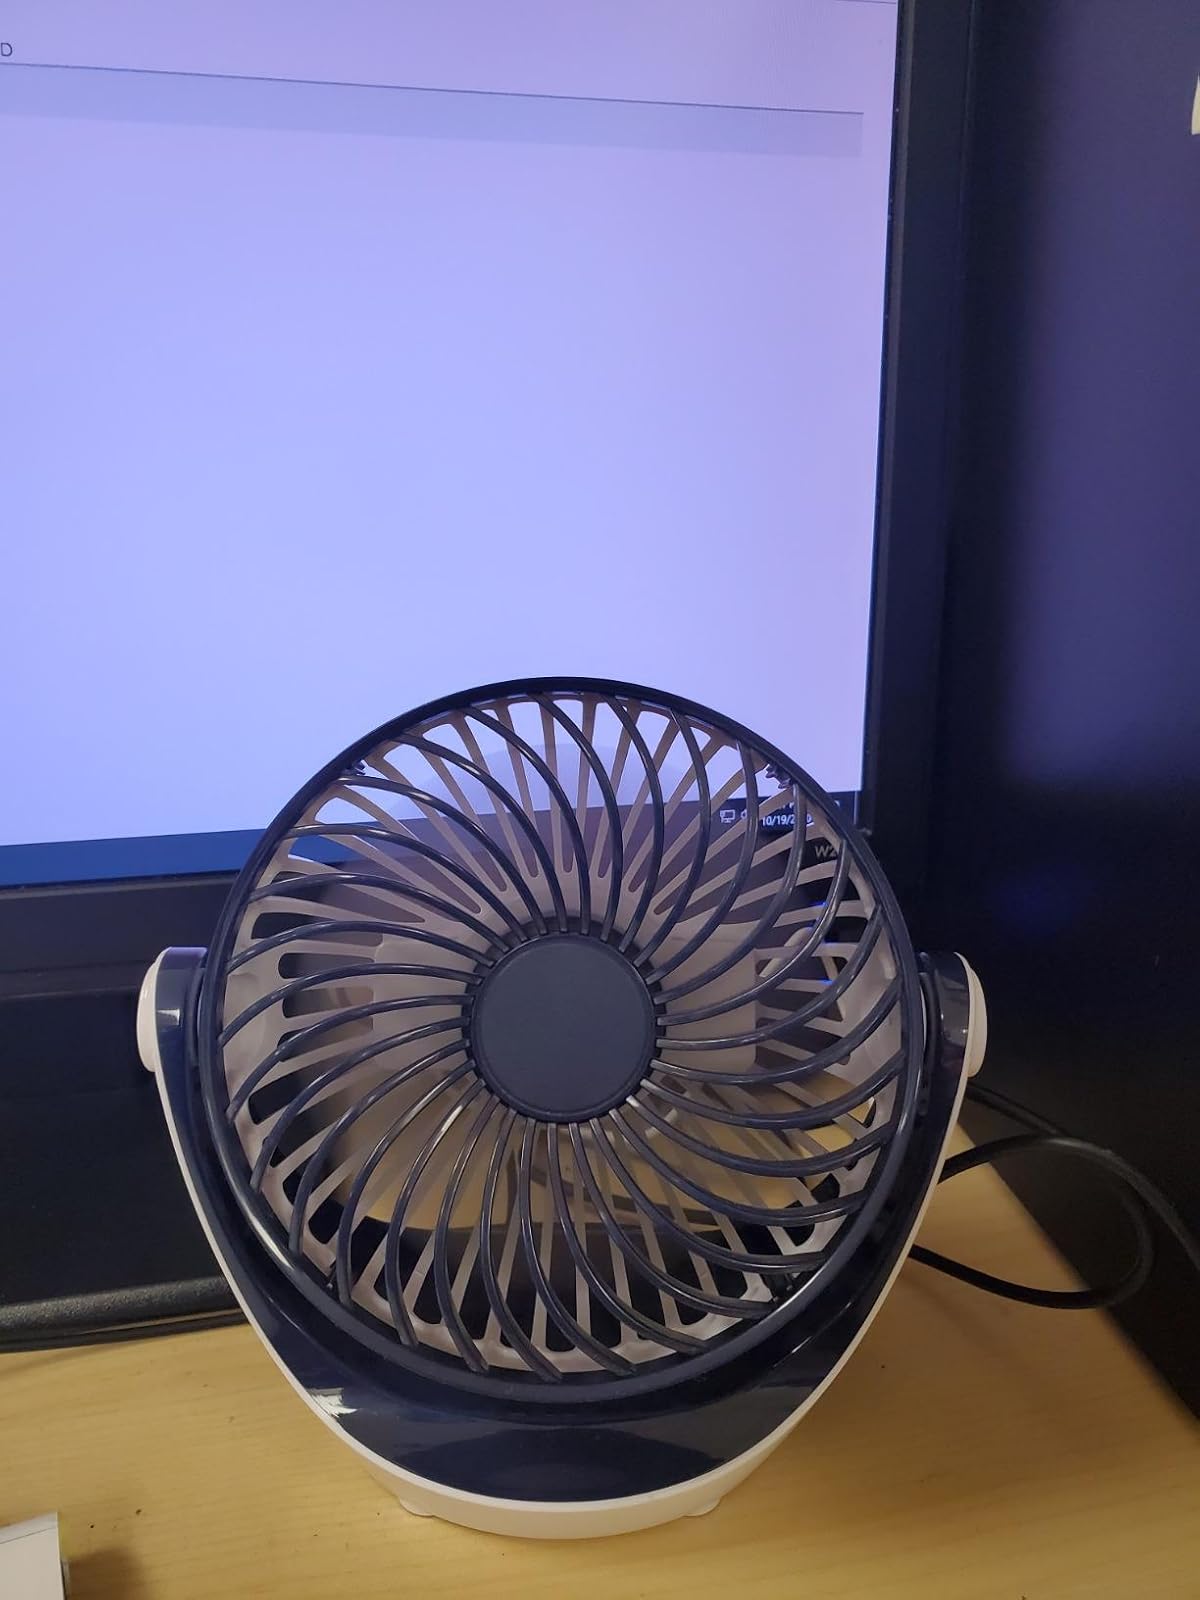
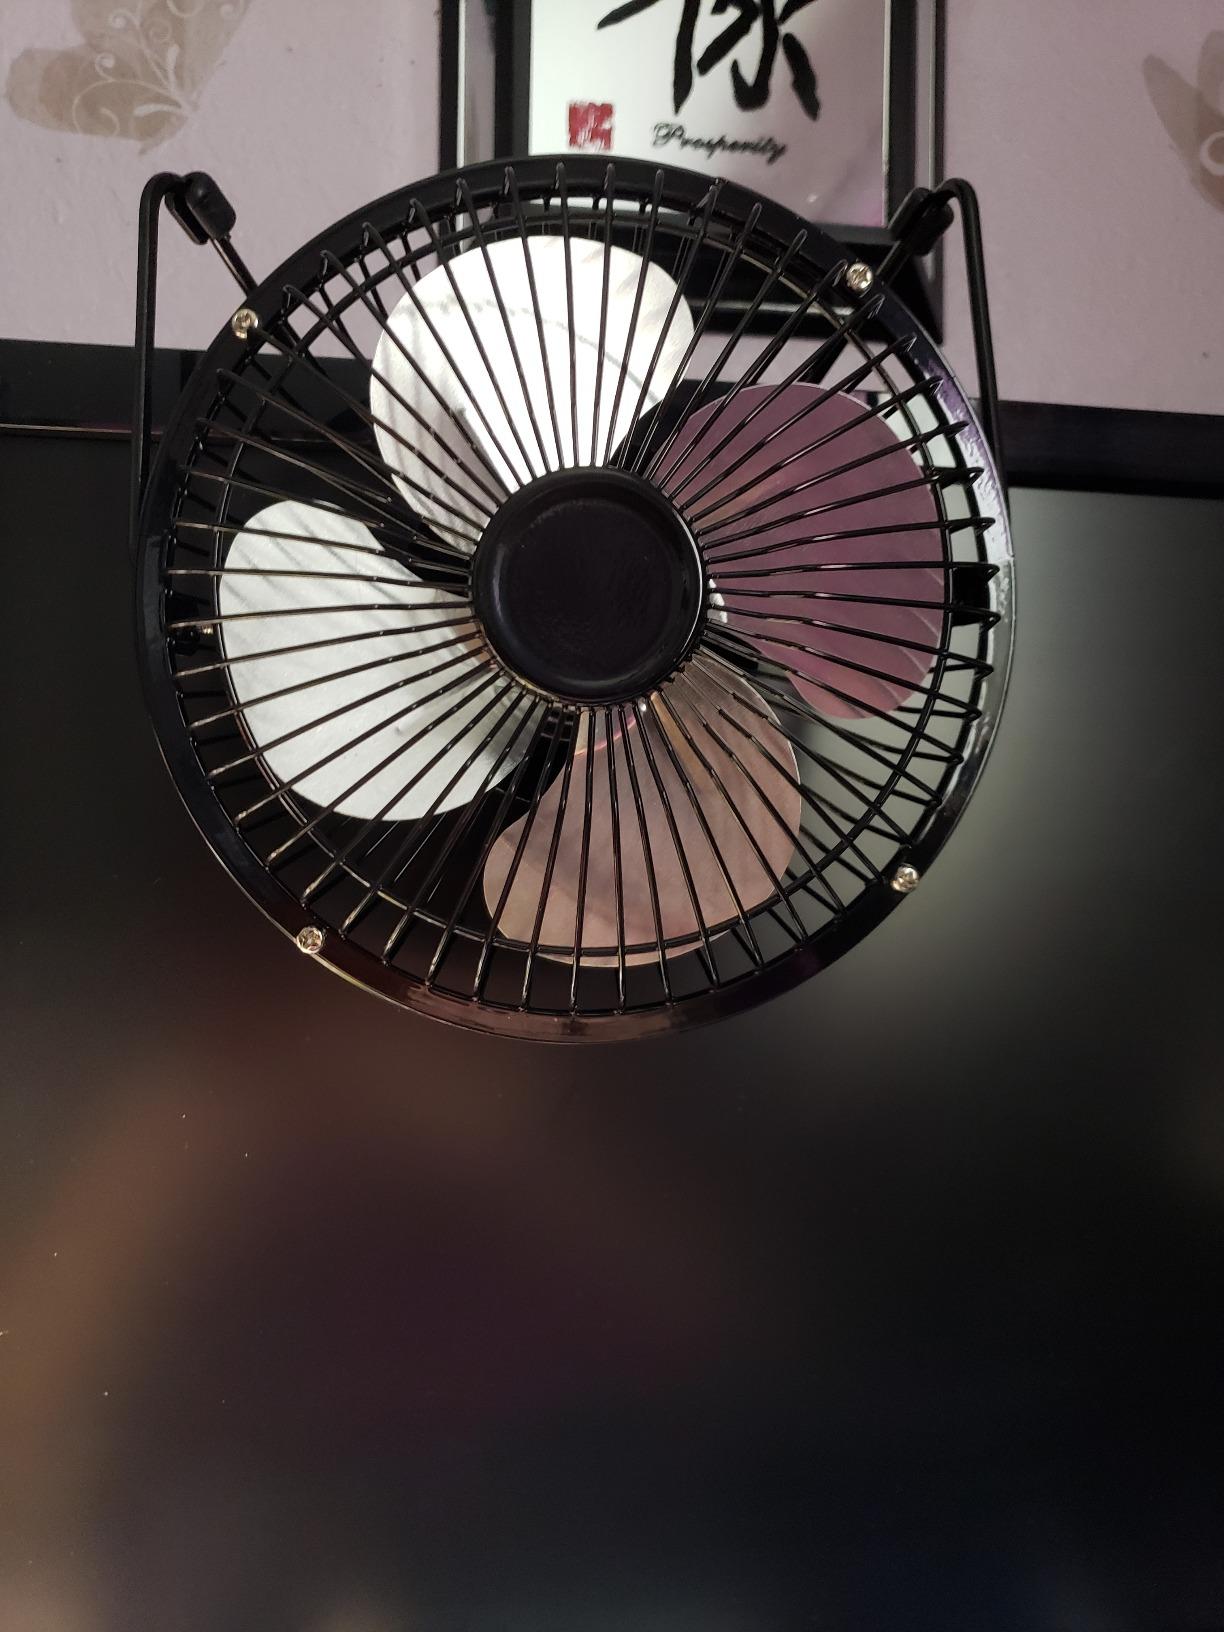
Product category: fan
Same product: no